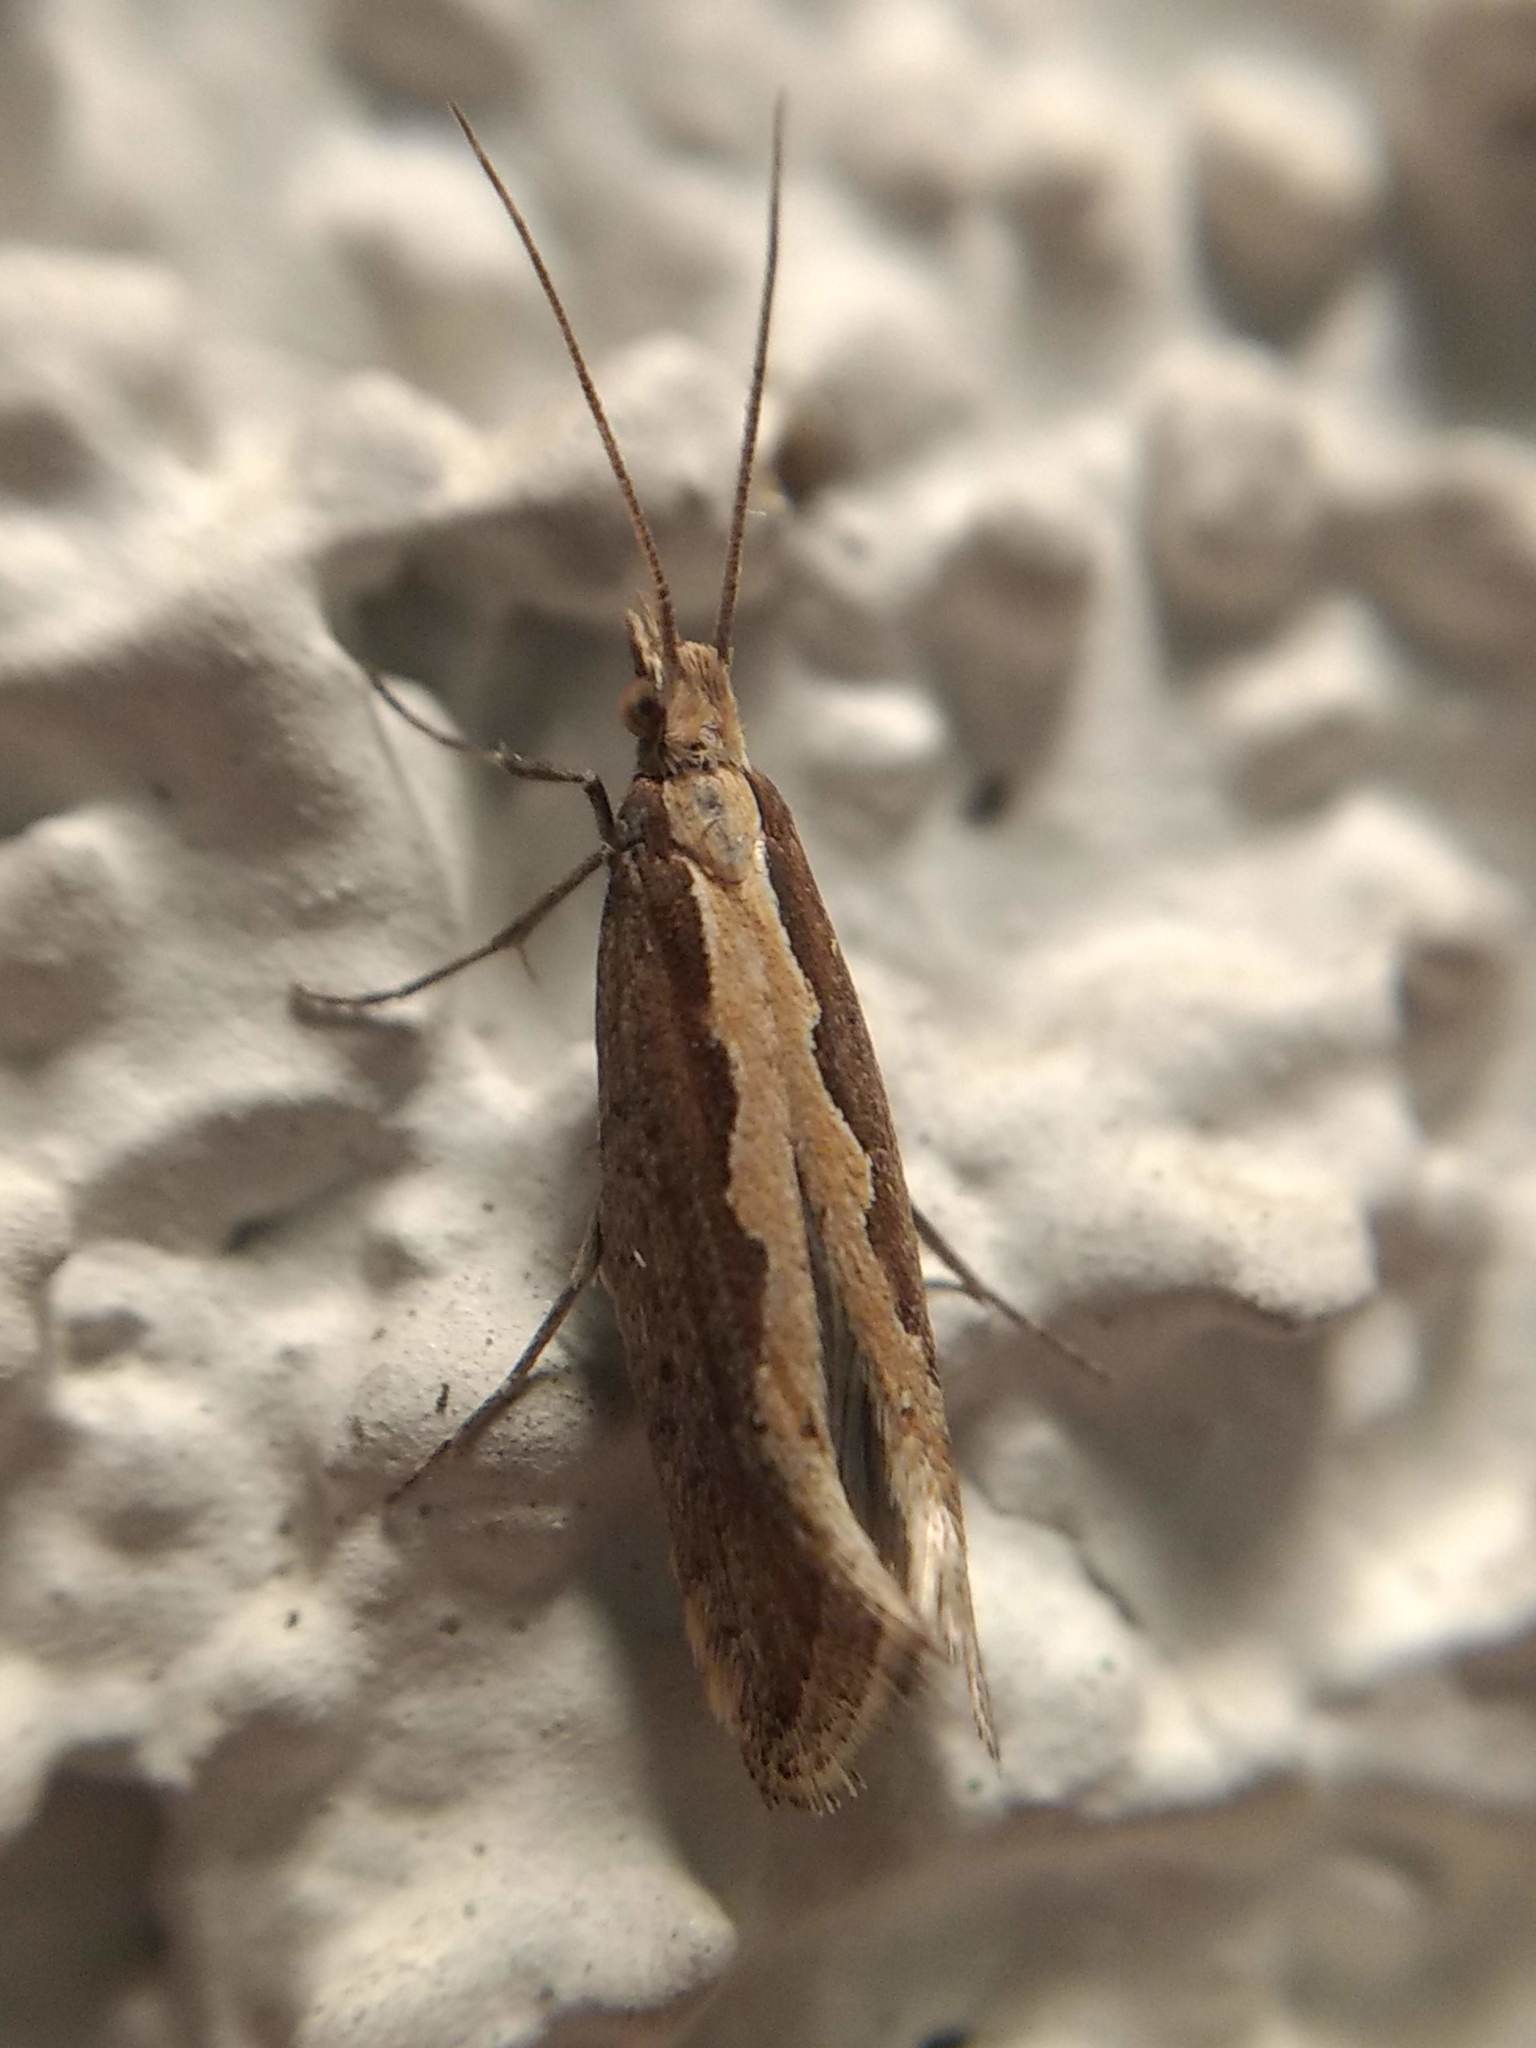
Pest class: diamondback_moth